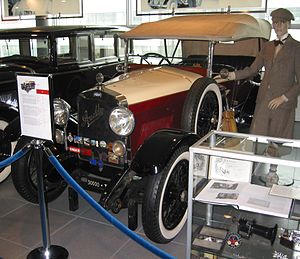
Ansaldo
Ansaldo var et stort italiensk industrikonglomerat, der blev grundlagt i 1853 i Genova. Fra 1948 blev selskabet gradvist opkøbt af den italienske industrikoncern Finmeccanica.